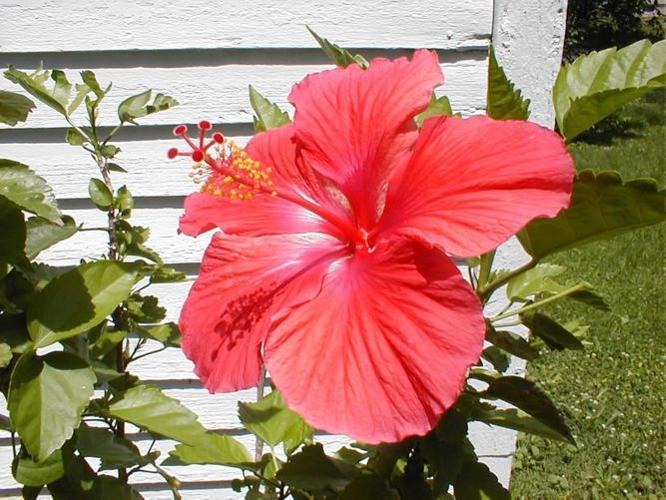
Label: hibiscus